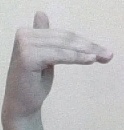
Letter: khaa